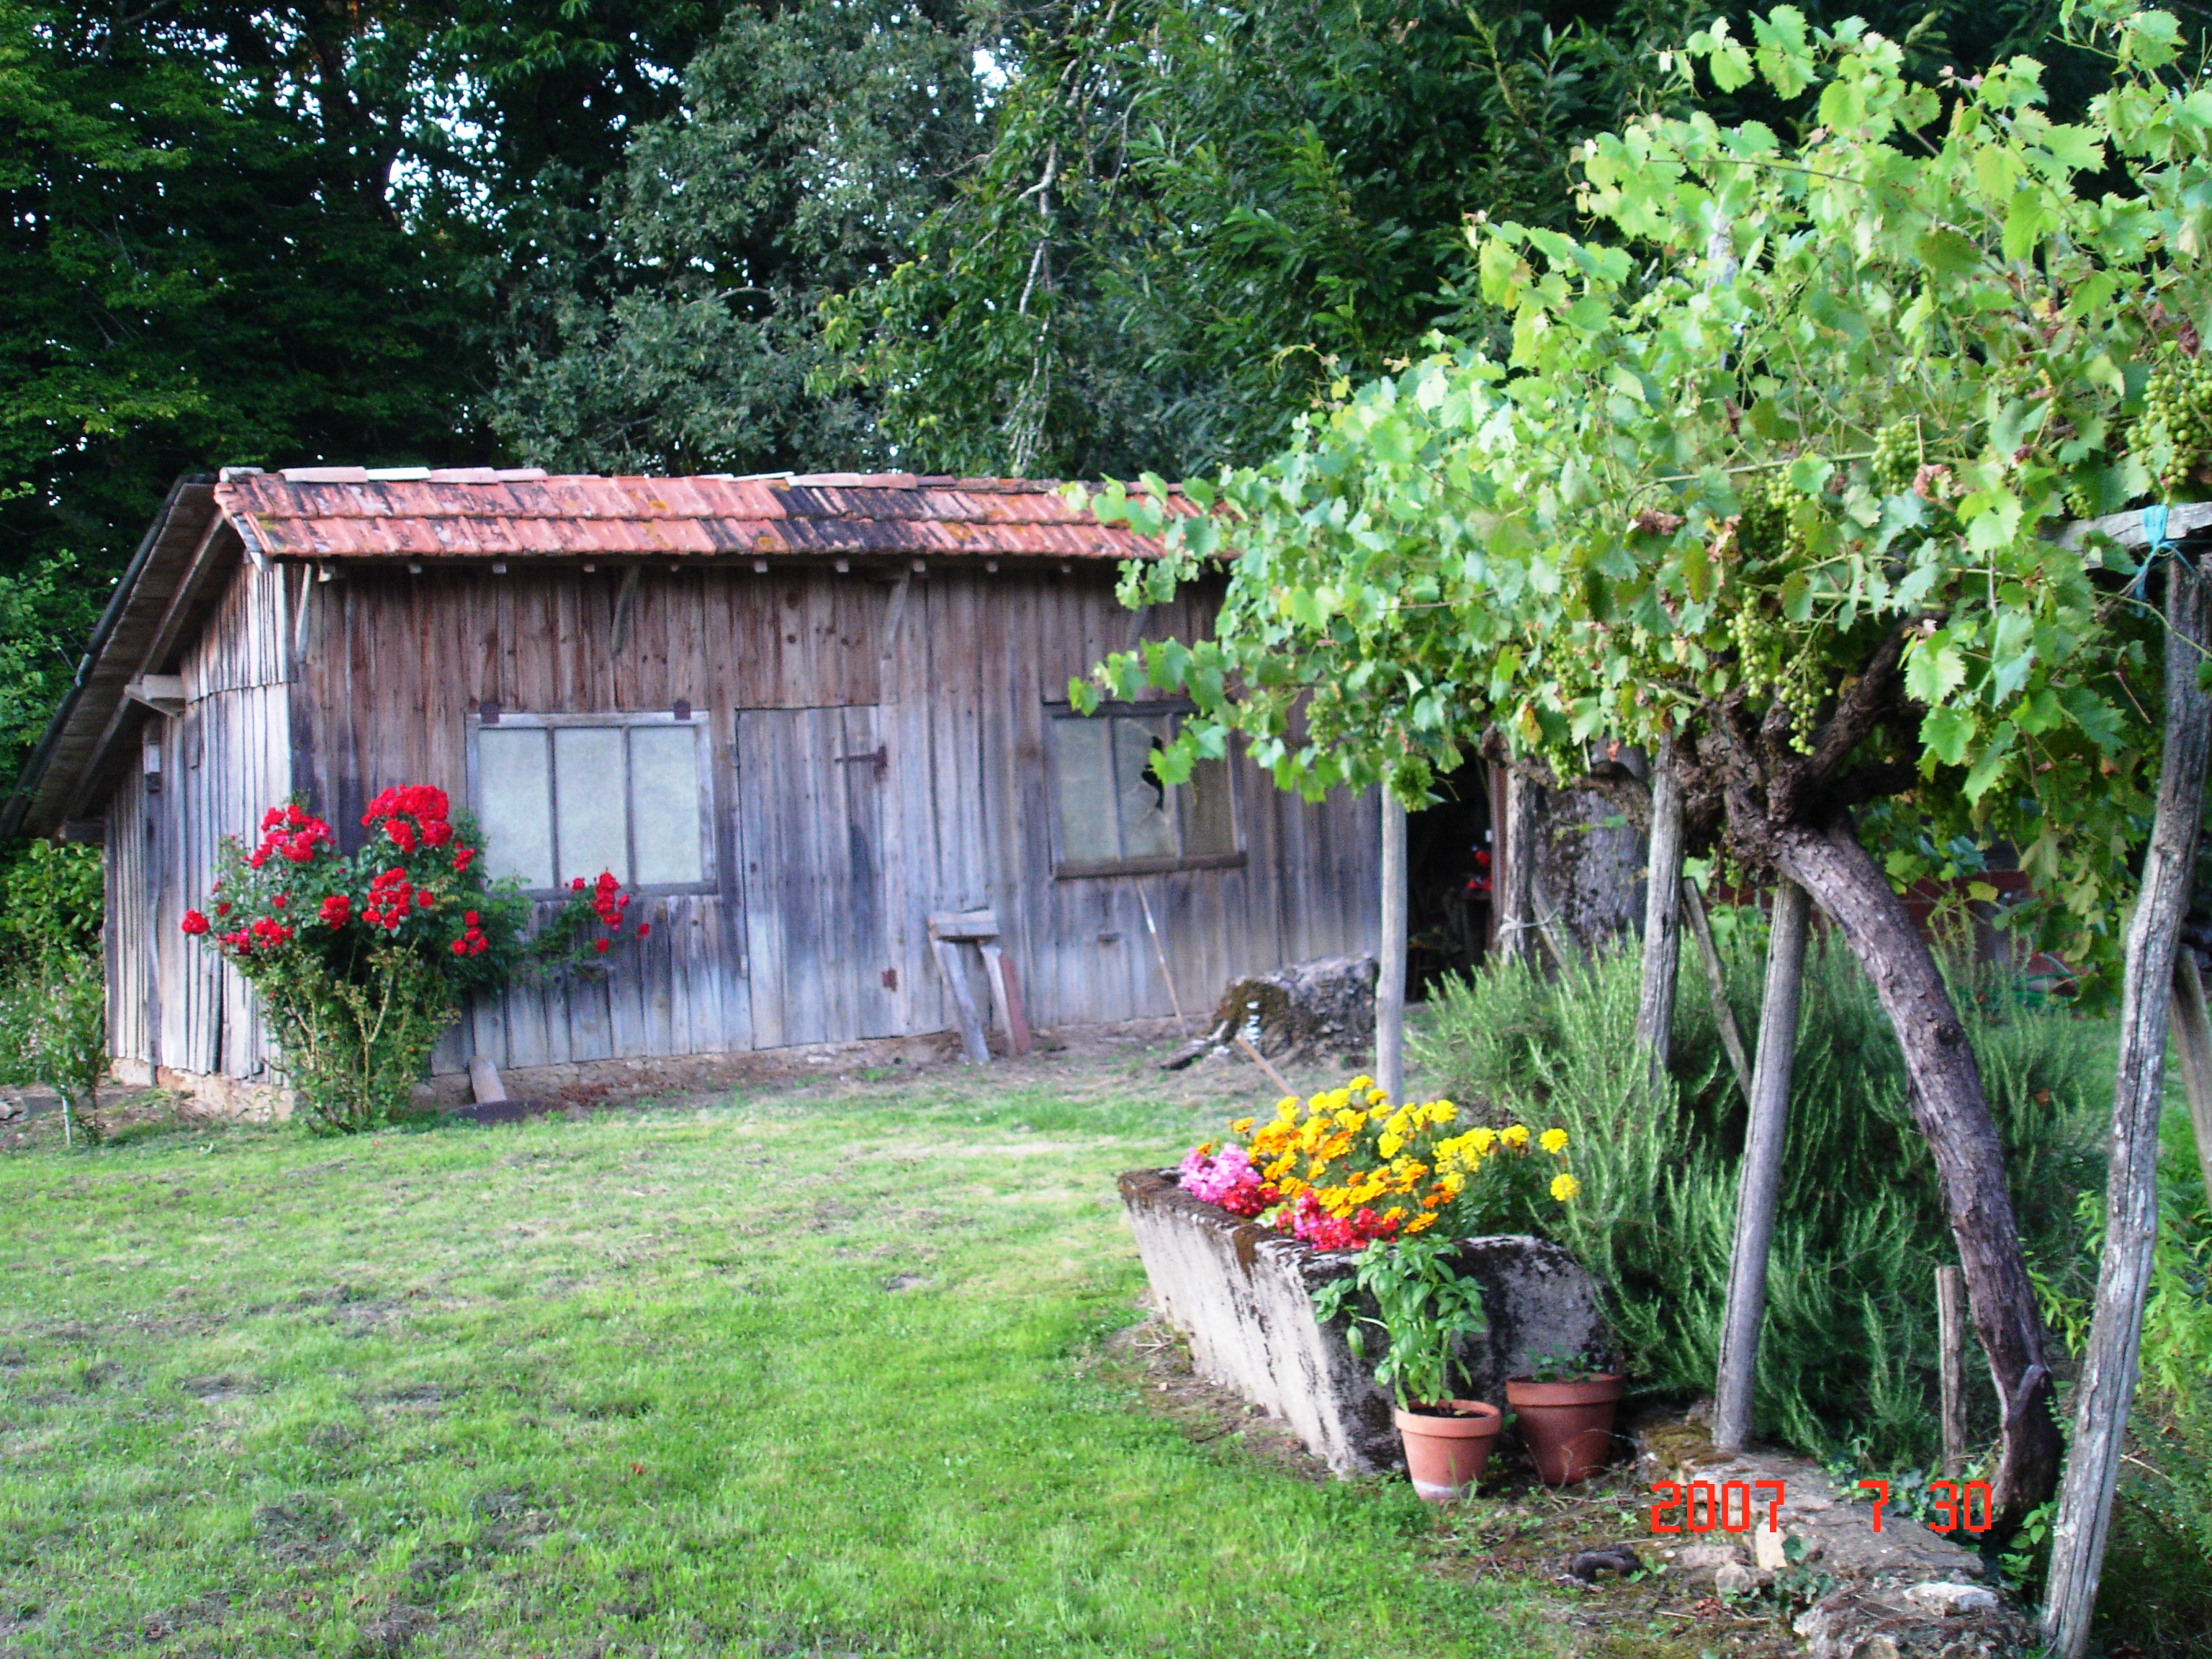
wooden, house, garden, flowers, yard, shed, backyard, property, grass, garden buildings, home, tree, botany, lawn, building, plant, cottage, spring, flower, landscaping, rural area, landscape, land lot, real estate, shrub, wood, groundcover, outdoor structure, wildflower, barn